XXXTentacion

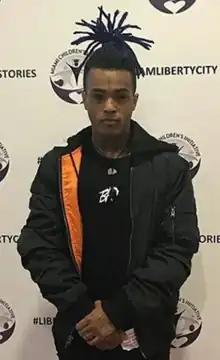
Onfroy at an event for the Miami Children's Initiative in February 2018

On June 22, 2015, Onfroy began to use his long-time YouTube channel "xxxtentacion" (now stylized in all caps), previously used to upload music, to upload gaming videos and vlogs. The channel has 36.7 million subscribers and an estimated 9 billion total views as of April 2022. On January 22, 2018, Onfroy announced on Instagram that he and New York rapper Joey Badass had been creating a project together, and the two released a freestyle to the song "King's Dead" on SoundCloud on March 9, 2018, in preparation for the collaboration.